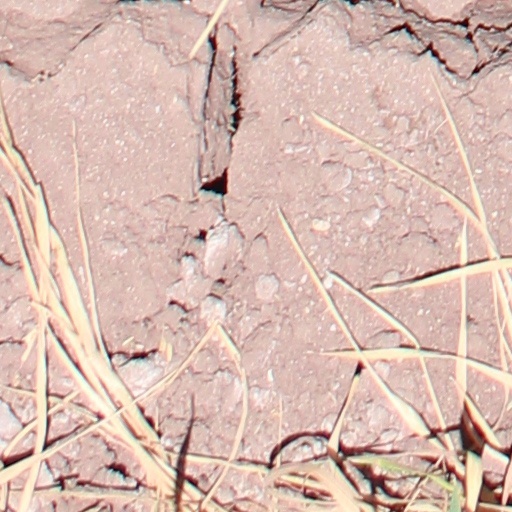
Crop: wheat